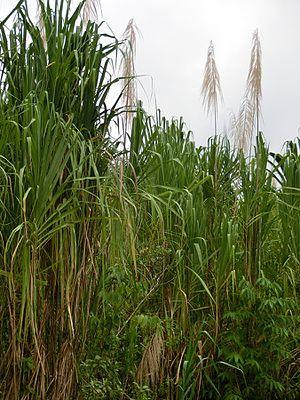
Gynerium sagittatum est une espèce de plantes monocotylédones de la famille des Poaceae, sous-famille des Panicoideae, originaire des régions tropicales d'Afrique et d'Amérique. C'est l'unique espèce du genre Gynerium.